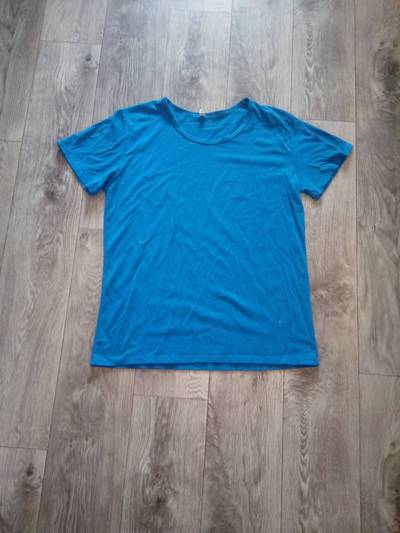
Waste category: clothes